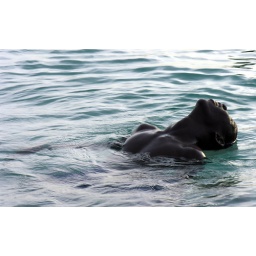
boy in water copy